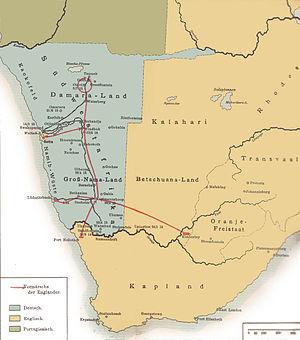
L’histoire de la Namibie se divise en plusieurs époques très distinctes. La Namibie est le troisième pays le plus jeunes d'Afrique après l'indépendance de l'Érythrée en 1993 et du Soudan du Sud en 2011, la Namibie est indépendante depuis 1990.
La Campagne d'Afrique du Sud-Ouest désigne les opérations militaires qui ont eu lieu au cours de la Première Guerre mondiale dans le sud-ouest de l'Afrique. Il s'agit de la conquête des colonies allemandes du sud-ouest de l'Afrique par des troupes de l'Union d'Afrique du Sud agissant au nom du gouvernement impérial britannique.
L'histoire militaire de la Rhodésie du Sud pendant la Première Guerre mondiale commença le 4 août 1914 quand le Royaume-Uni déclara la guerre à l'Allemagne en emmenant avec lui les dominions et les colonies de l'Empire britannique. Les colons de la Rhodésie du Sud, alors administrée par la British South Africa Company, accueillirent la nouvelle avec une grande ferveur patriotique et l'administrateur William Milton télégraphia à Londres : « Toute la Rhodésie… prête à faire son devoir ». Même si elle soutenait le Royaume-Uni, la Compagnie s'inquiétait néanmoins des possibles répercussions économiques d'une participation à l'effort de guerre et la majorité des contributions de la colonie au conflit fut réalisée au niveau individuel. Certains Rhodésiens se portèrent volontaires pour combattre à l'étranger tandis que d'autres restèrent dans le pays pour lever des fonds et fournir du matériel et d'autres équipements.